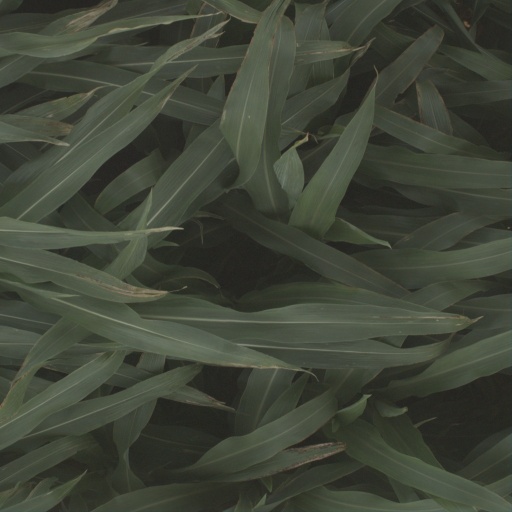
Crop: sorghum